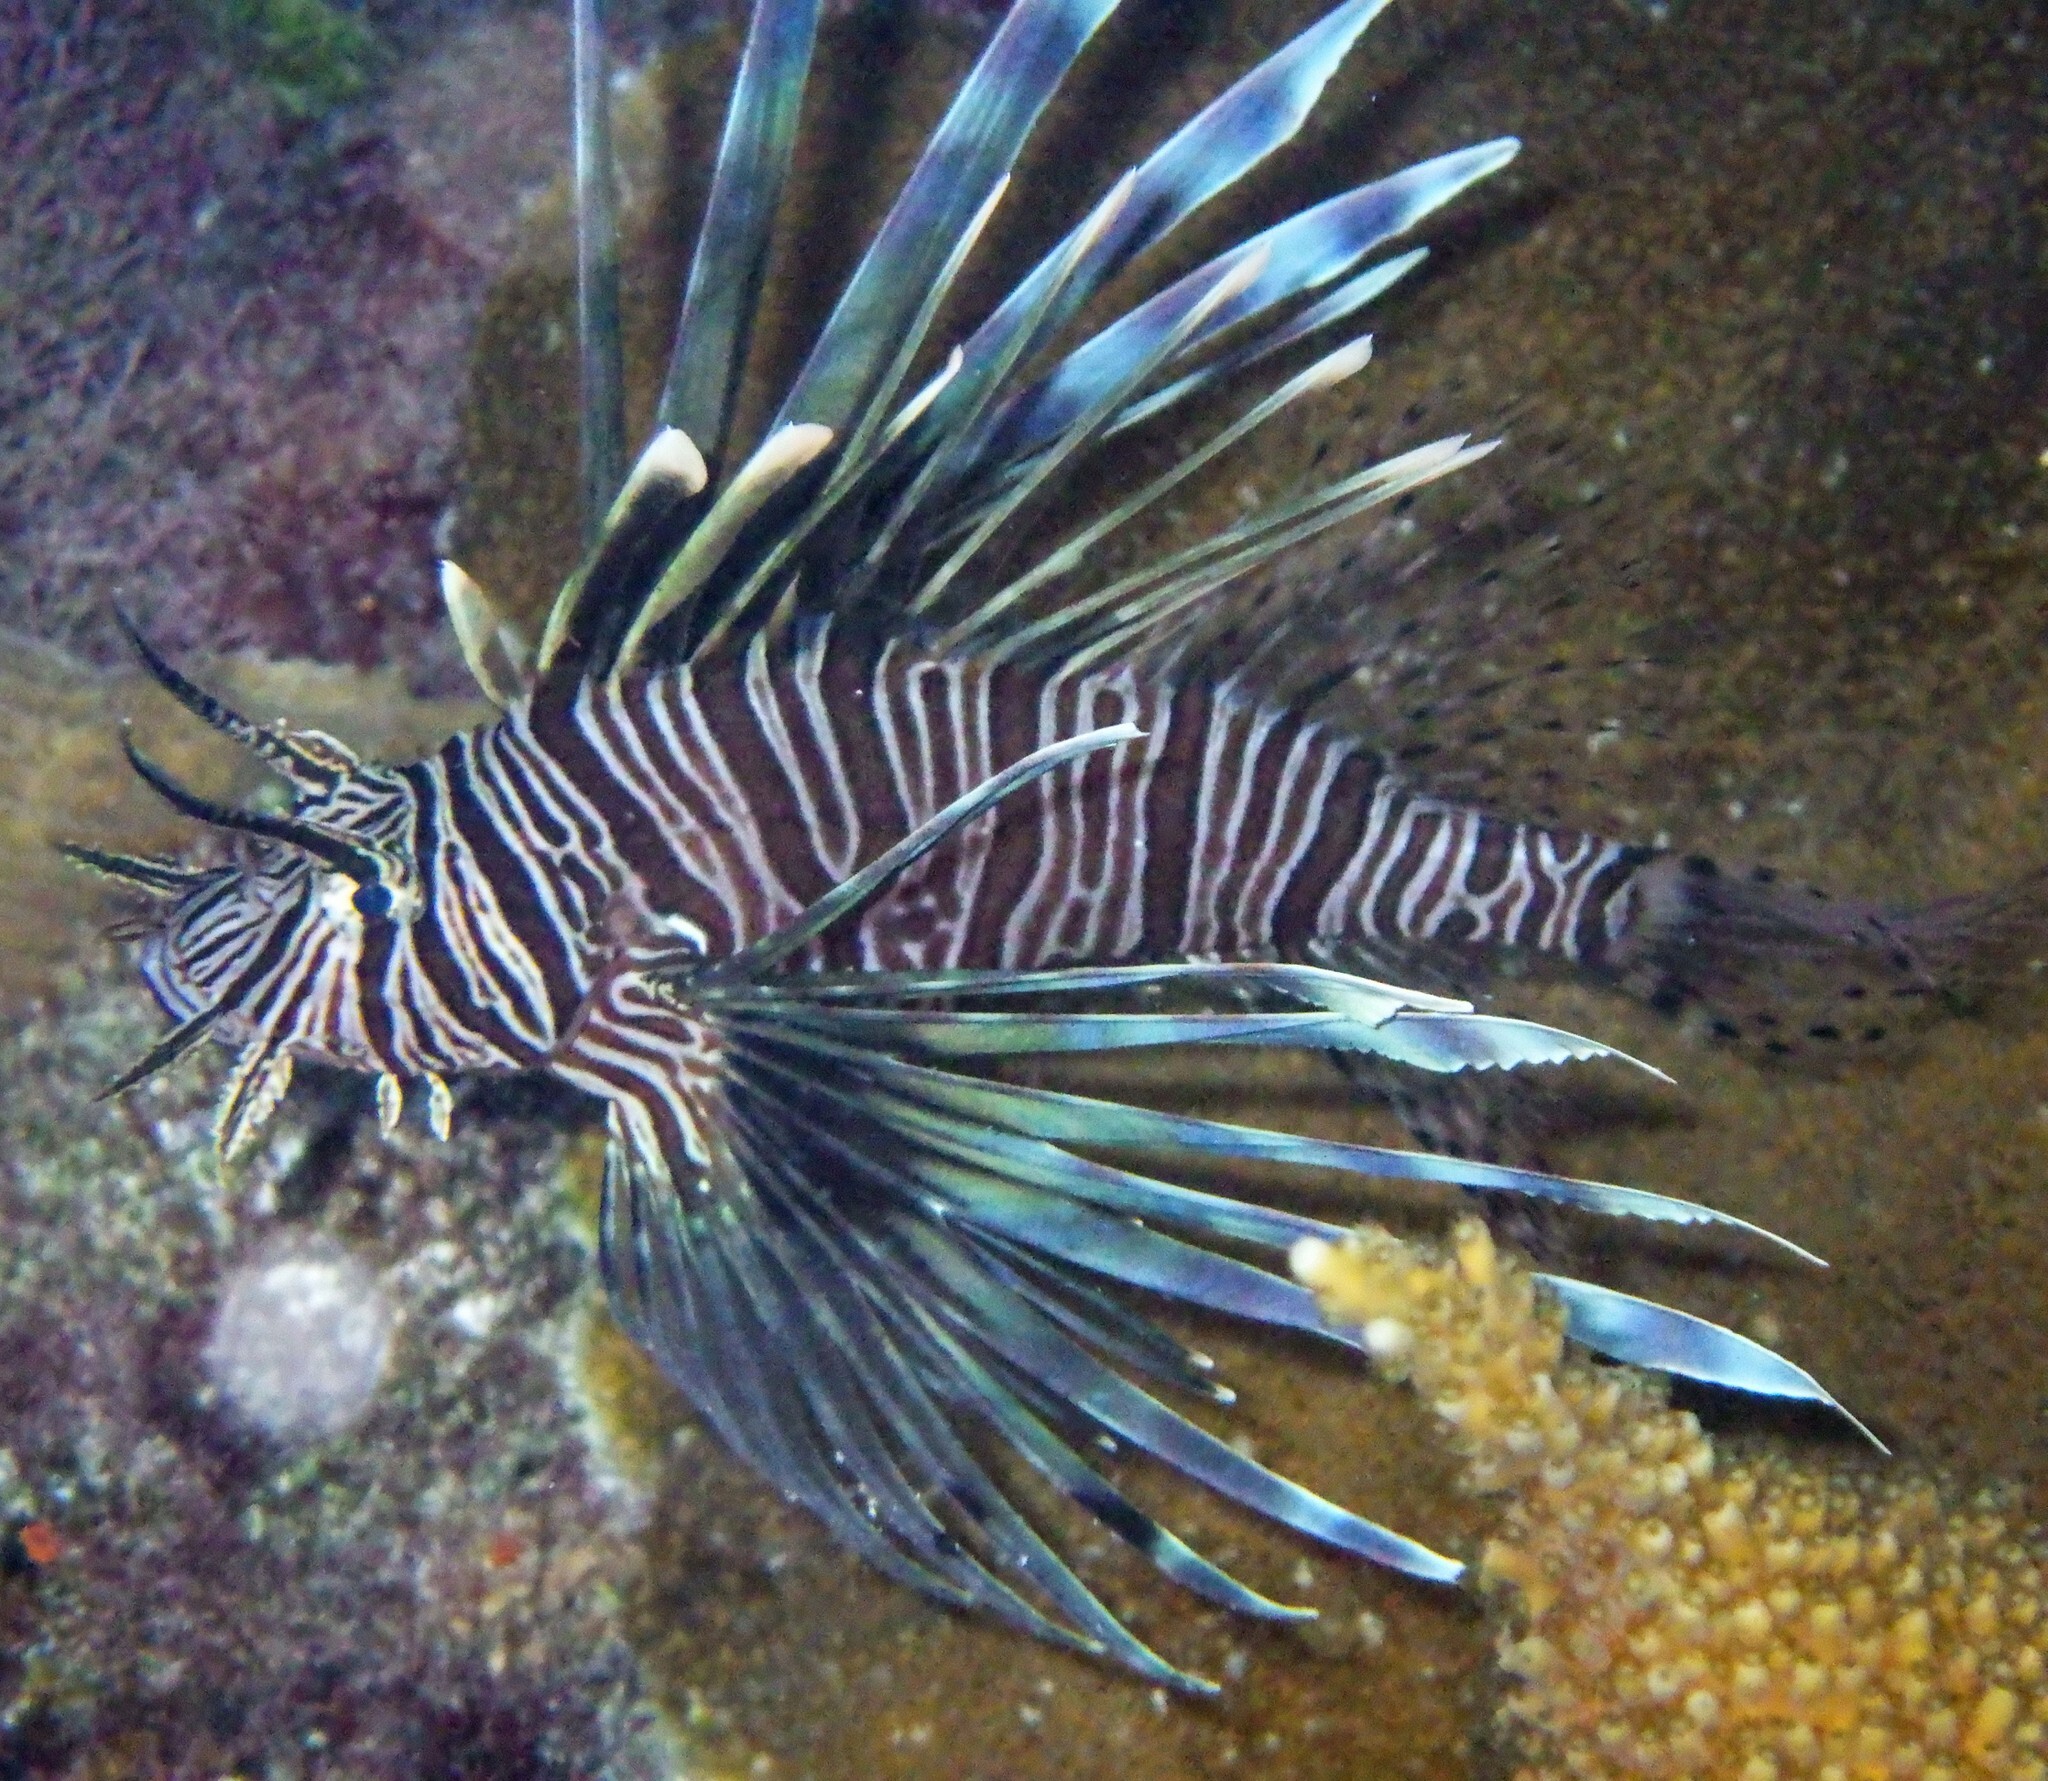
Pterois volitans (Red Lionfish)